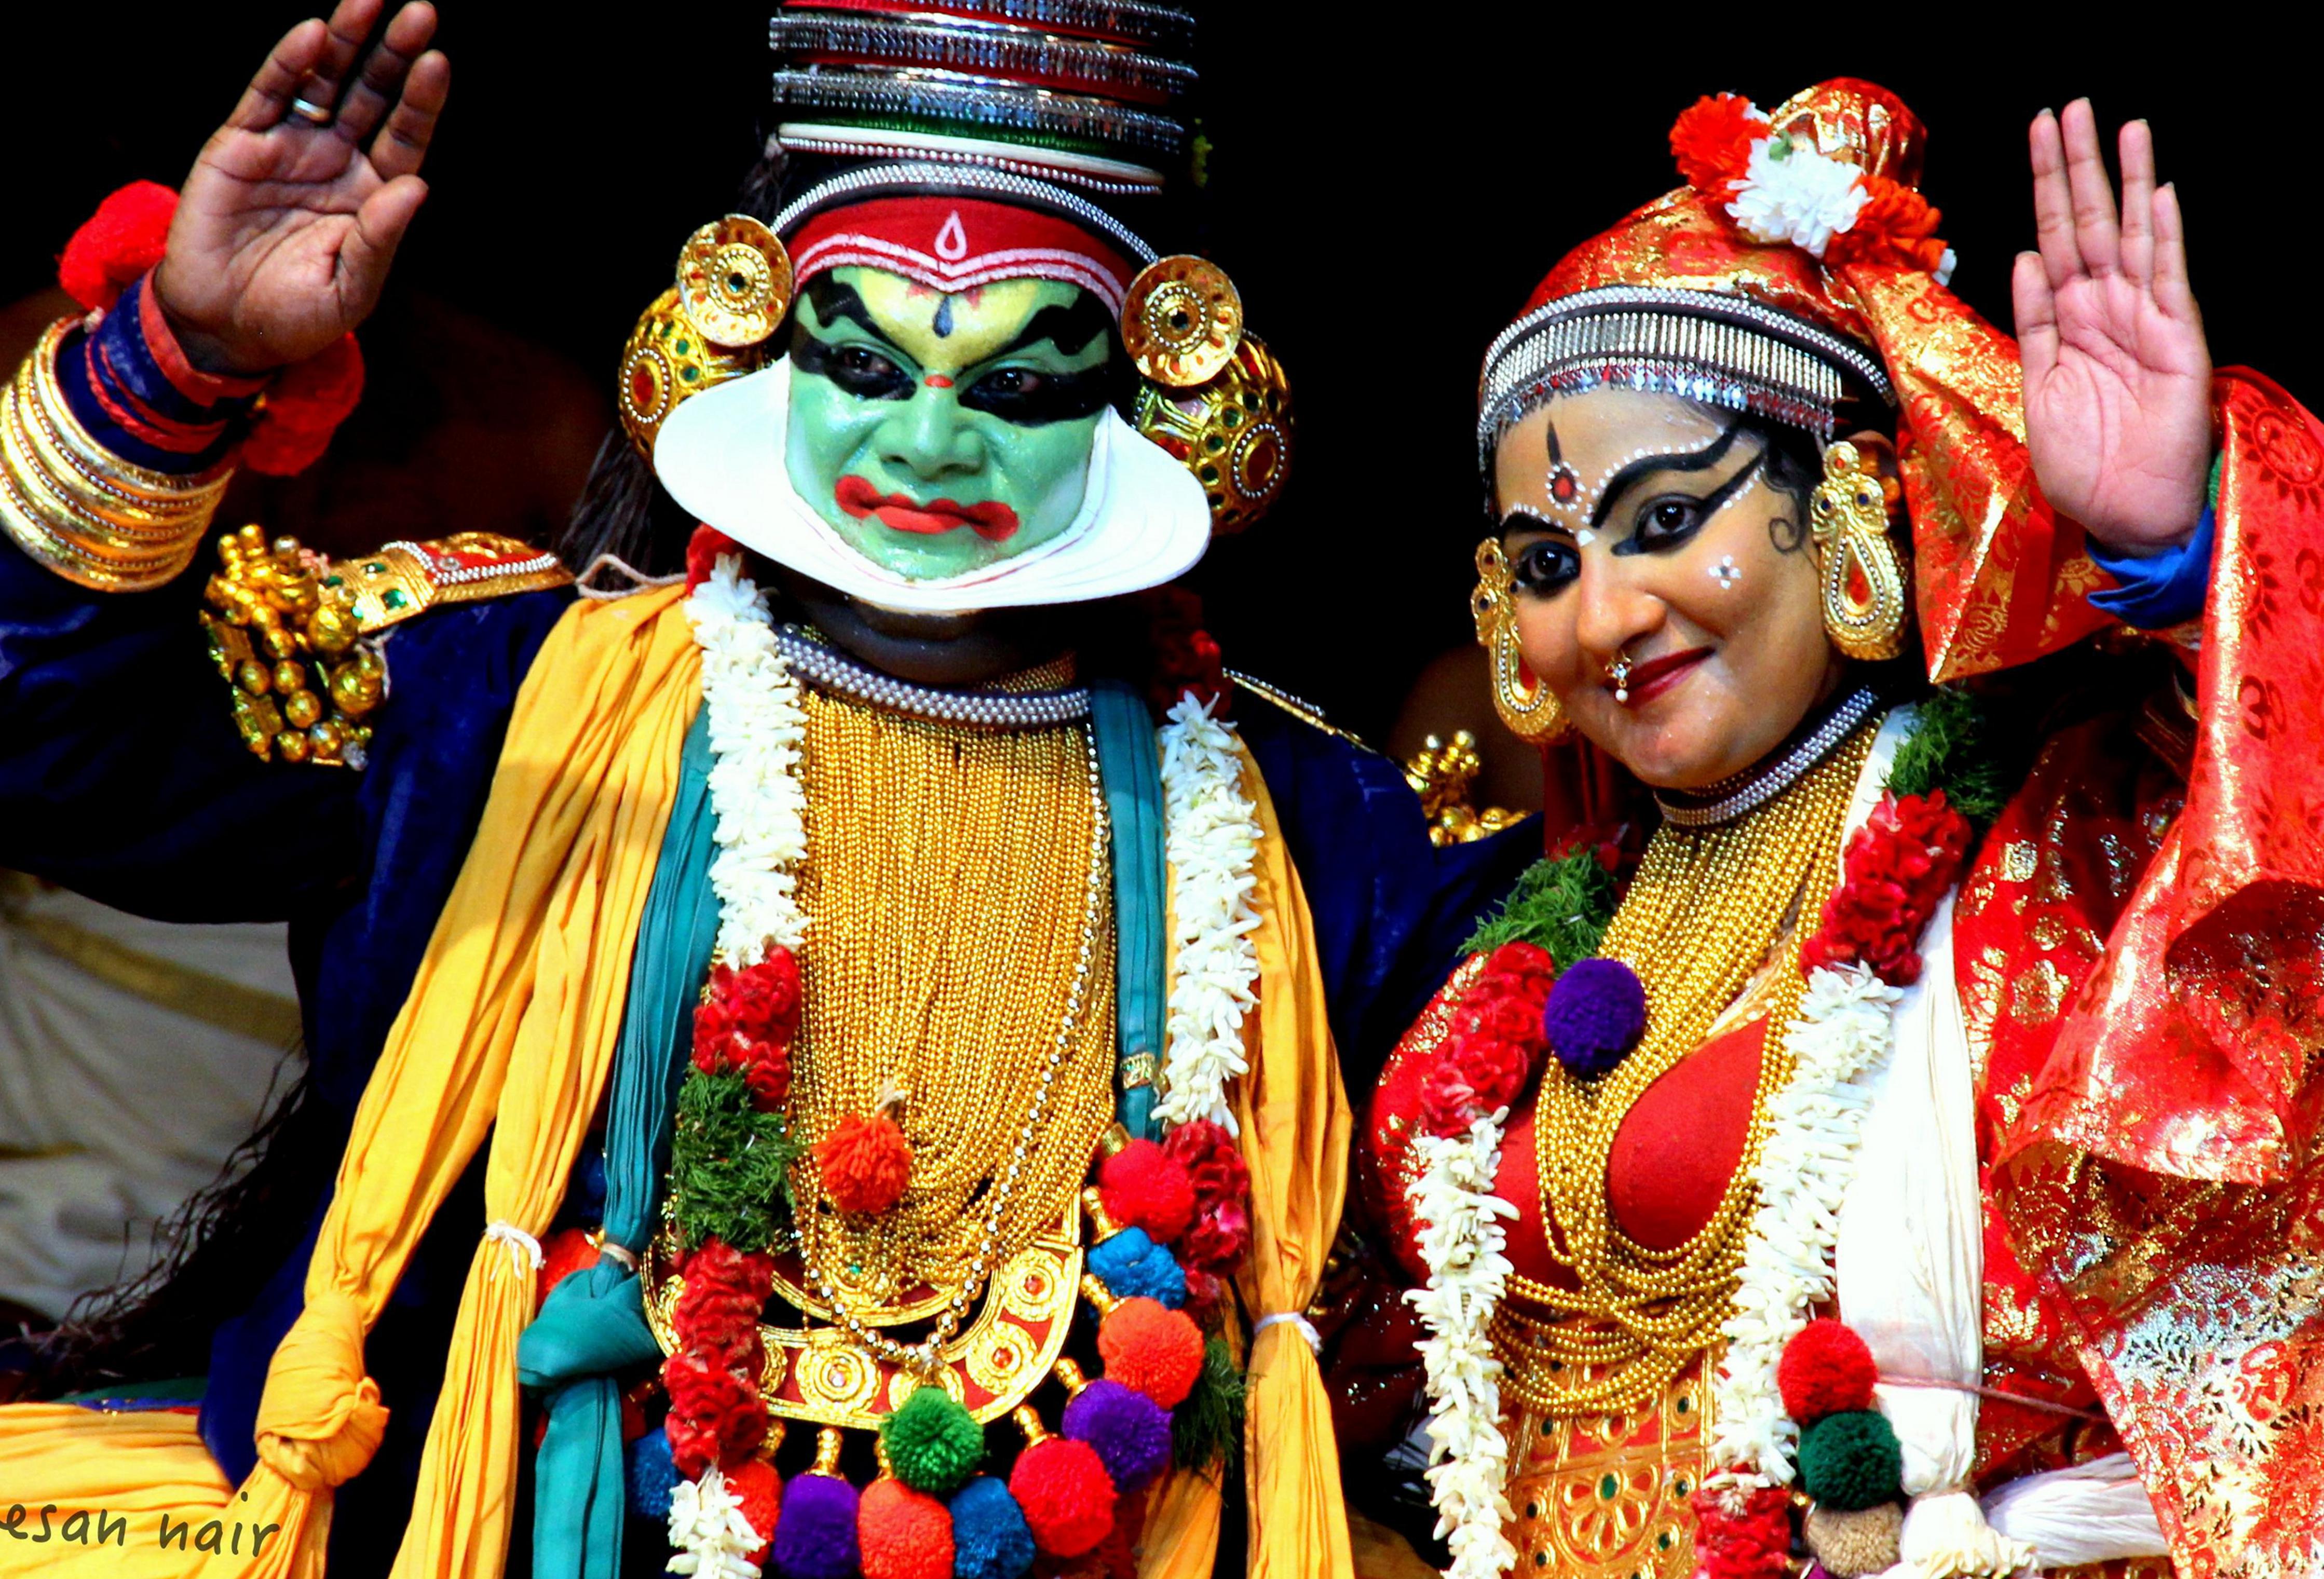
Dance form: kathakali